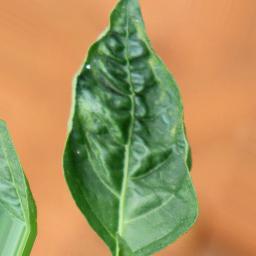
Label: mites_and_trips